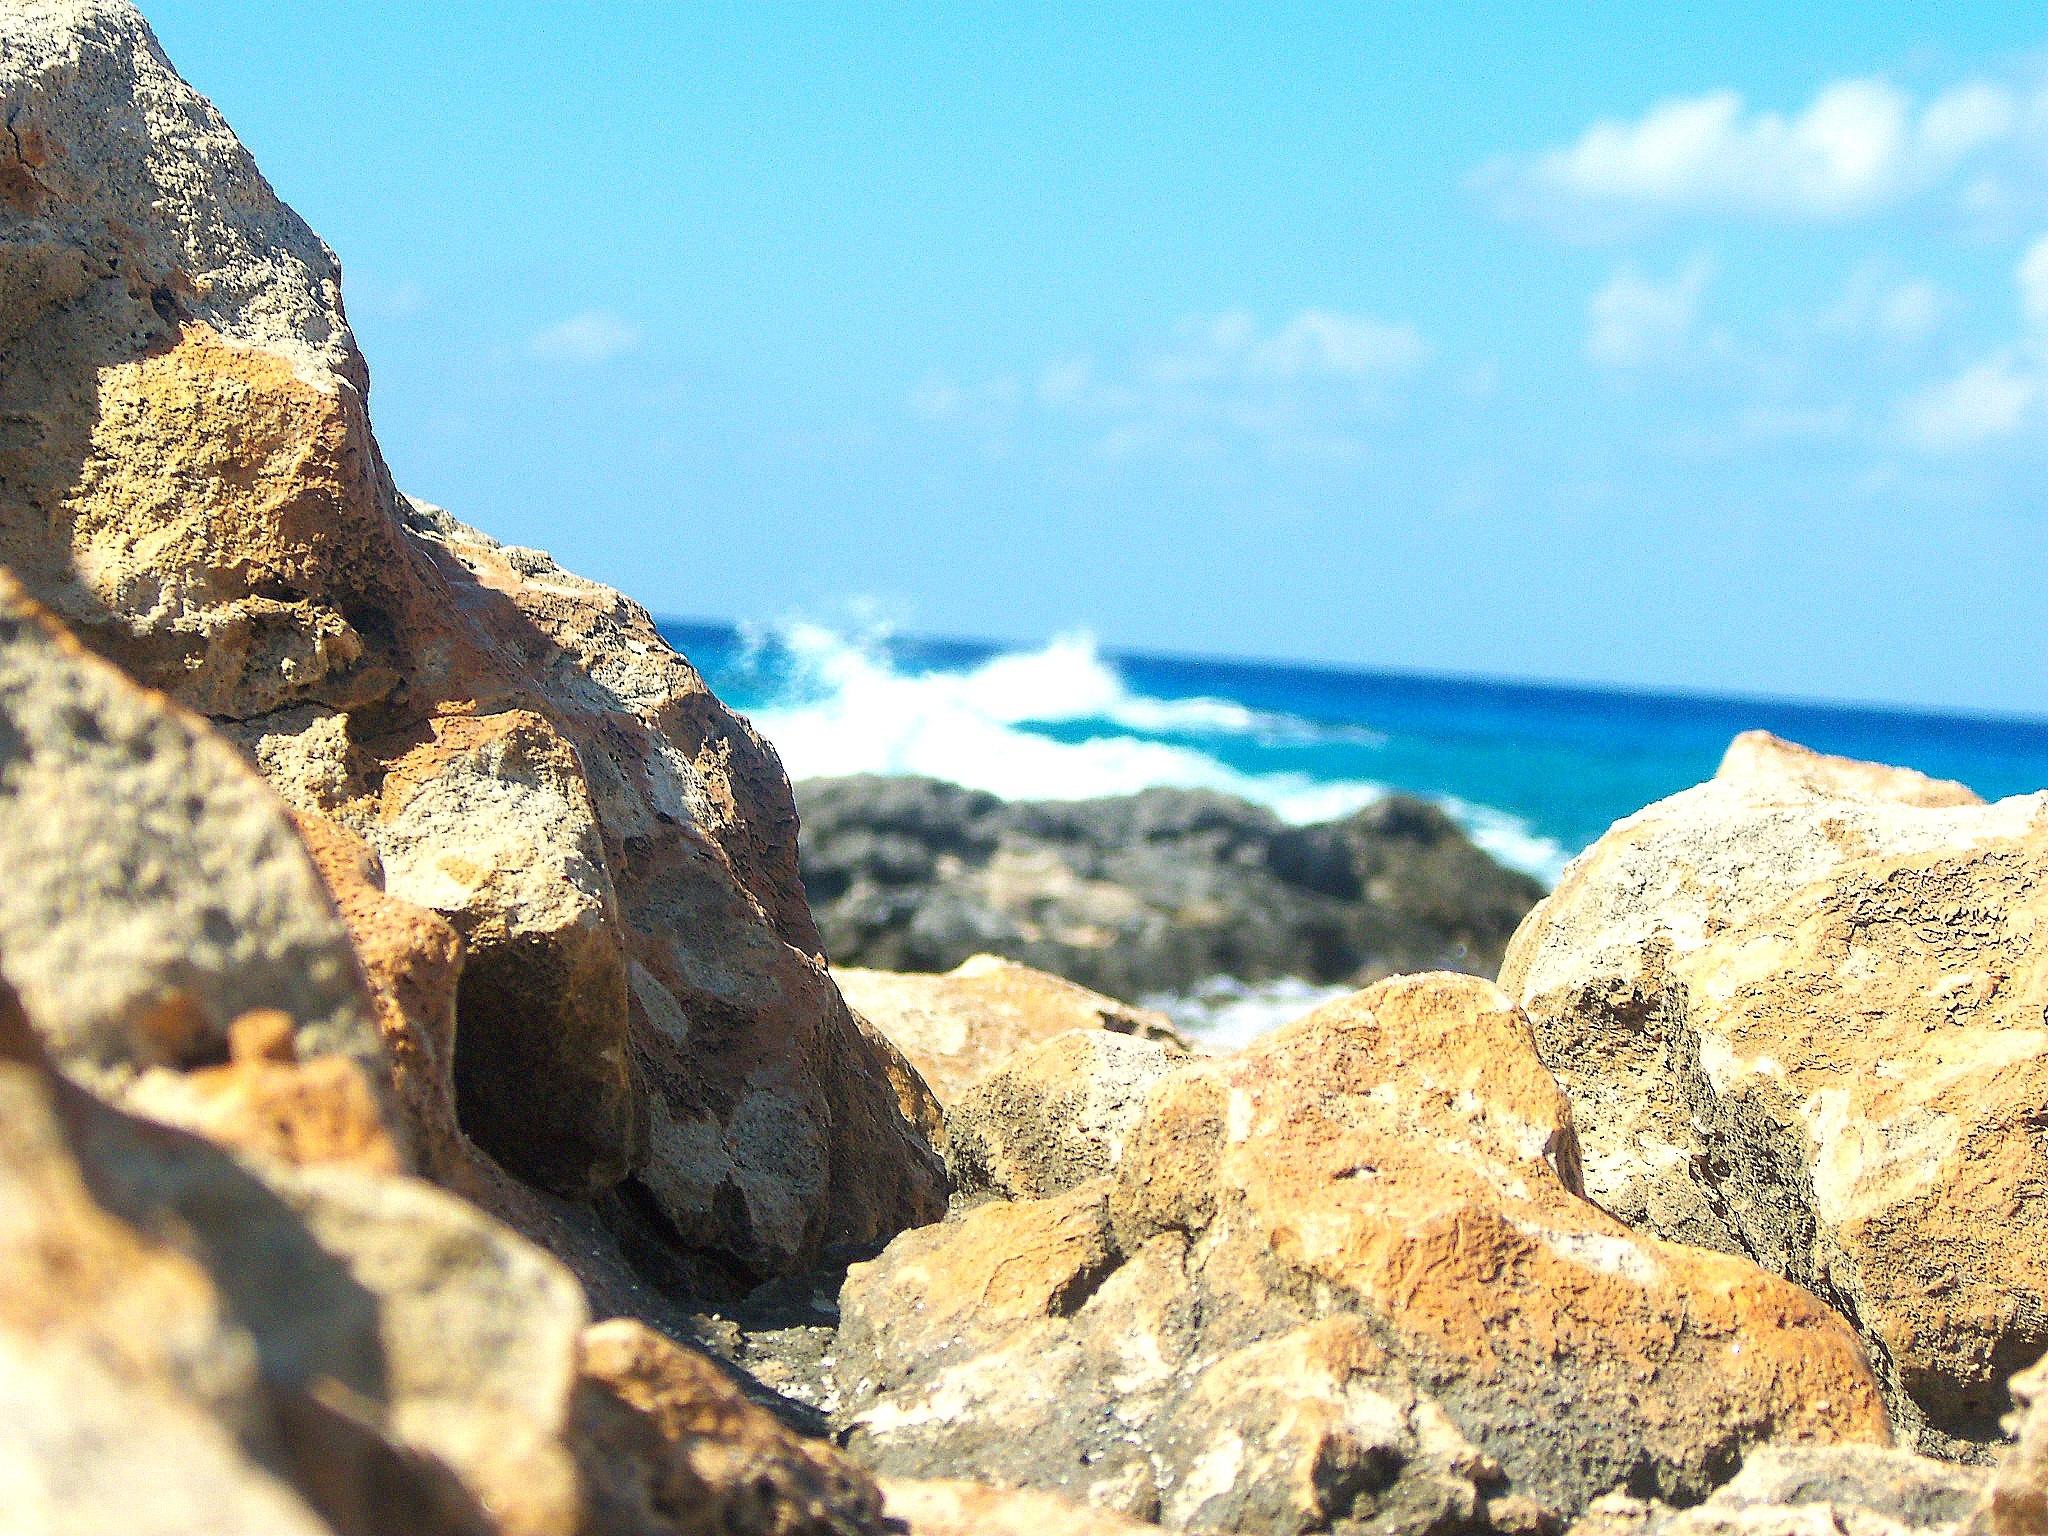
beach, sea, coast, sand, rock, ocean, shore, formation, cliff, terrain, material, geology, cape